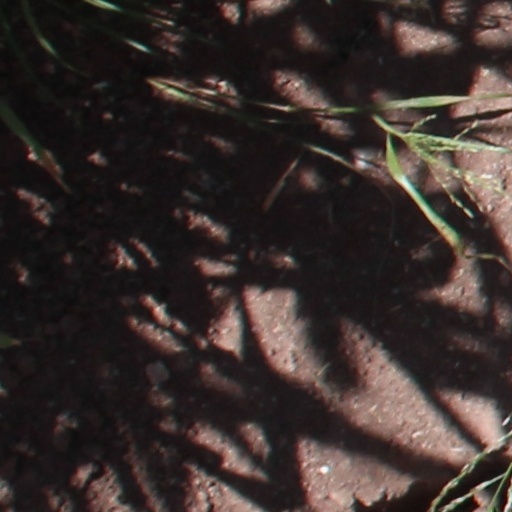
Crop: wheat